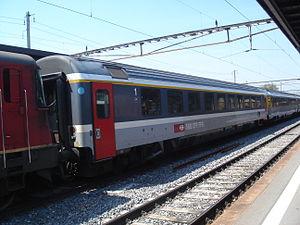
Matériel non motorisé des CFF : voiture CFF et voiture-pilote en service aux Chemins de fer fédéraux suisses.
Les voitures EuroCity sont des voitures de chemin de fer destinées aux liaisons internationales « EuroCity ».
Les voitures UIC-Z sont un type standardisé de voitures de chemin de fer.
Les voitures EuroCity 61 85 forment une série de voitures EuroCity unifiées des Chemins de fer fédéraux suisses. Ce sont des voitures aménagées en salle à allée centrale avec des sièges en vis-à-vis. On distingue :